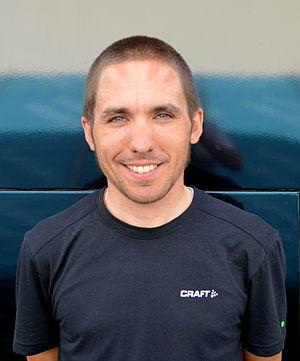
Tour de l'Ain 2015, au soir de la troisième étape.
Cesare Benedetti, né le 3 aout 1987 à Rovereto, est un coureur cycliste italien, membre de l'équipe Bora-Hansgrohe.